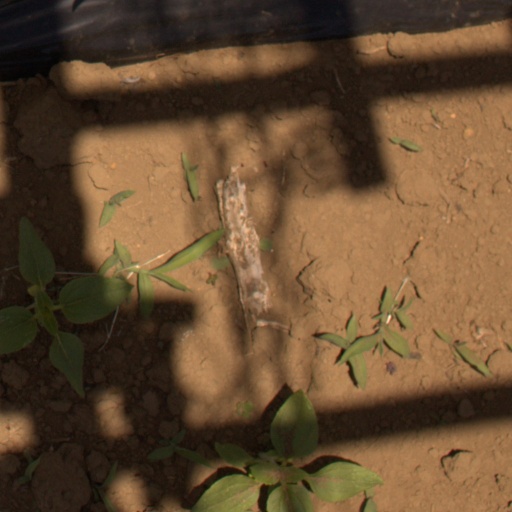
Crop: Jerusalem artichoke